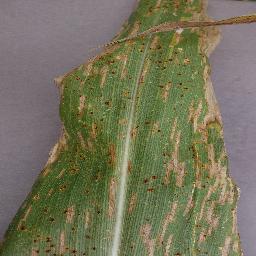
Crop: corn
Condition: (maize)_northern_blight